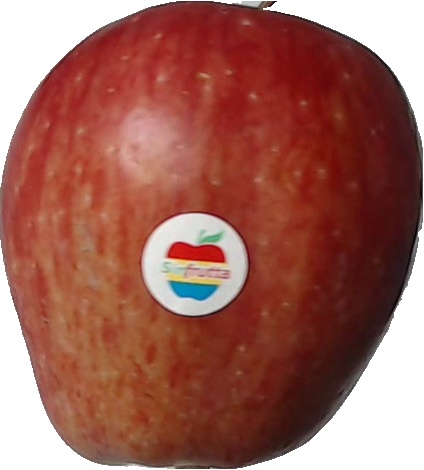
Label: apple_red_1